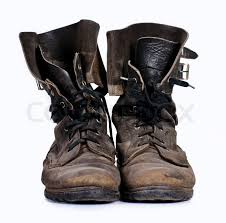
Waste category: shoes